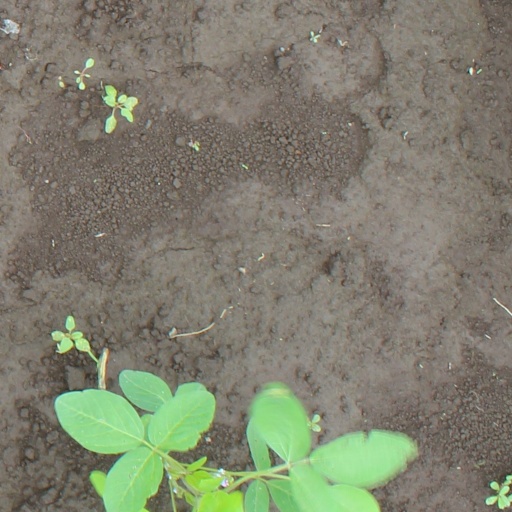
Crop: soybean